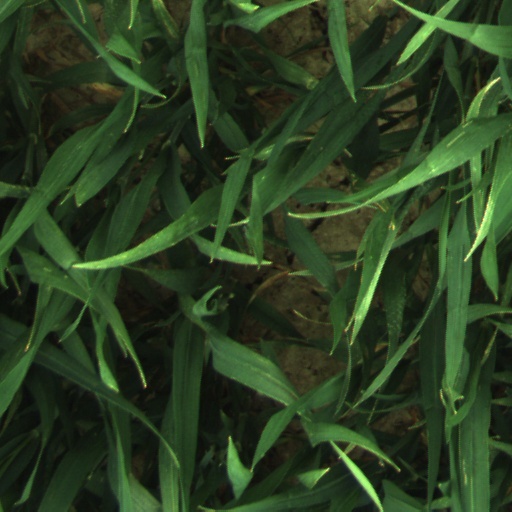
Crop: wheat